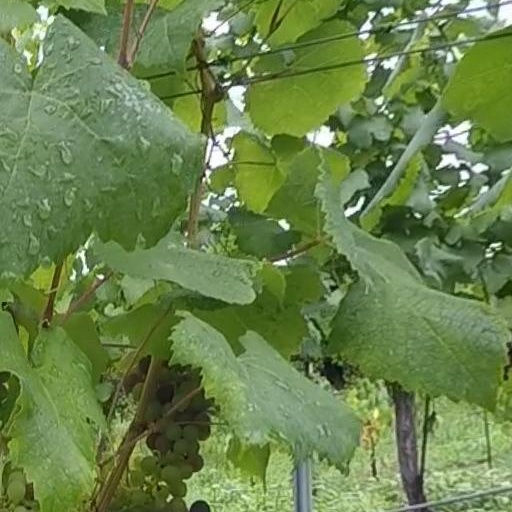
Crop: grape